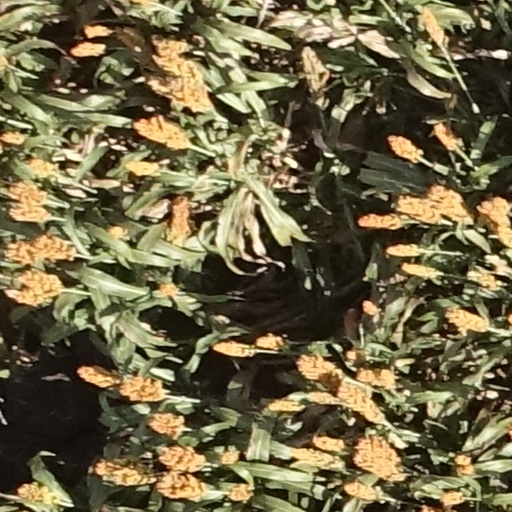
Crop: sorghum